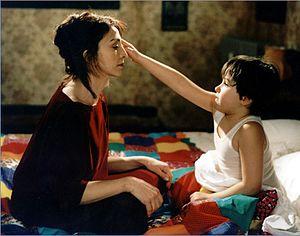
Marina (Anna Bonaiuto) et Giovanni (Andrej ""Kolya"" Chalimon) dans D'Abord la musique Italiano: Marina (Anna Bonaiuto) e Giovanni (Andrej ""Kolya"" Chalimon) nel film Prima la musica, poi le parole"